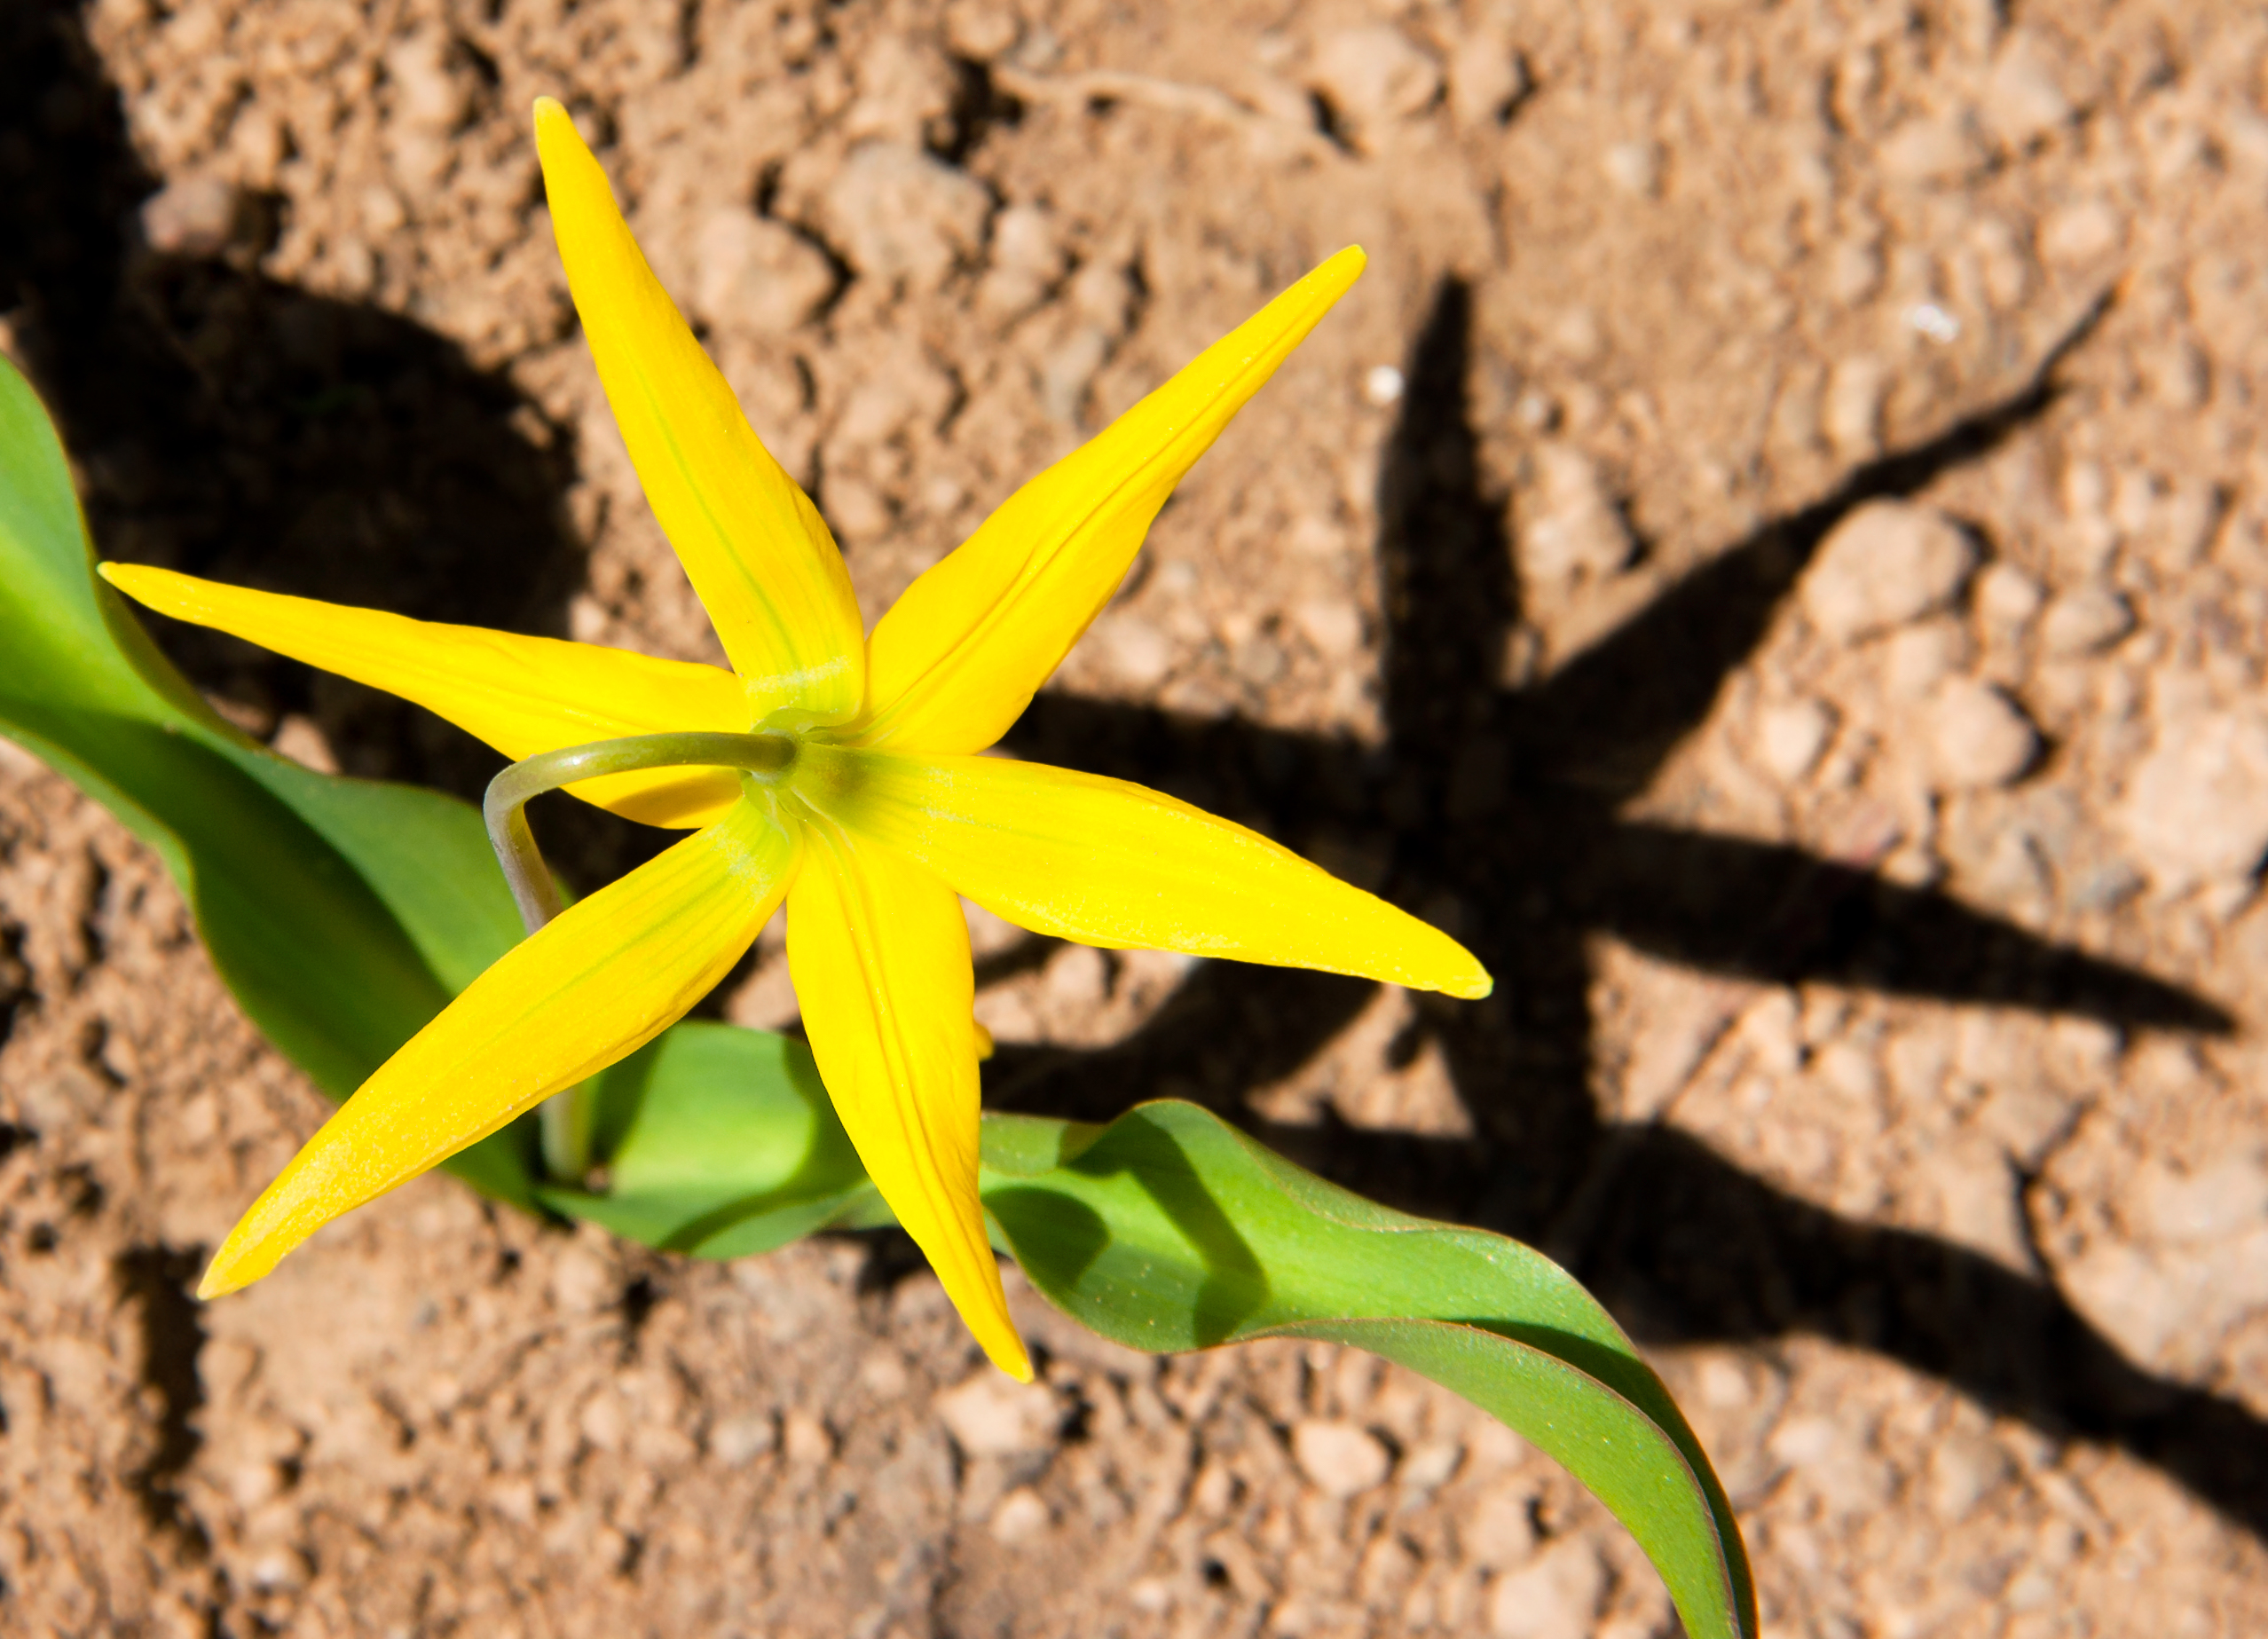
nature, plant, leaf, flower, green, macro, shadow, soil, botany, yellow, flora, fauna, wildflower, close up, colorado, rockies, fromabove, nativeamerican, macro photography, flowering plant, subalpine, glacierlily, avalanchelily, plant stem, land plant